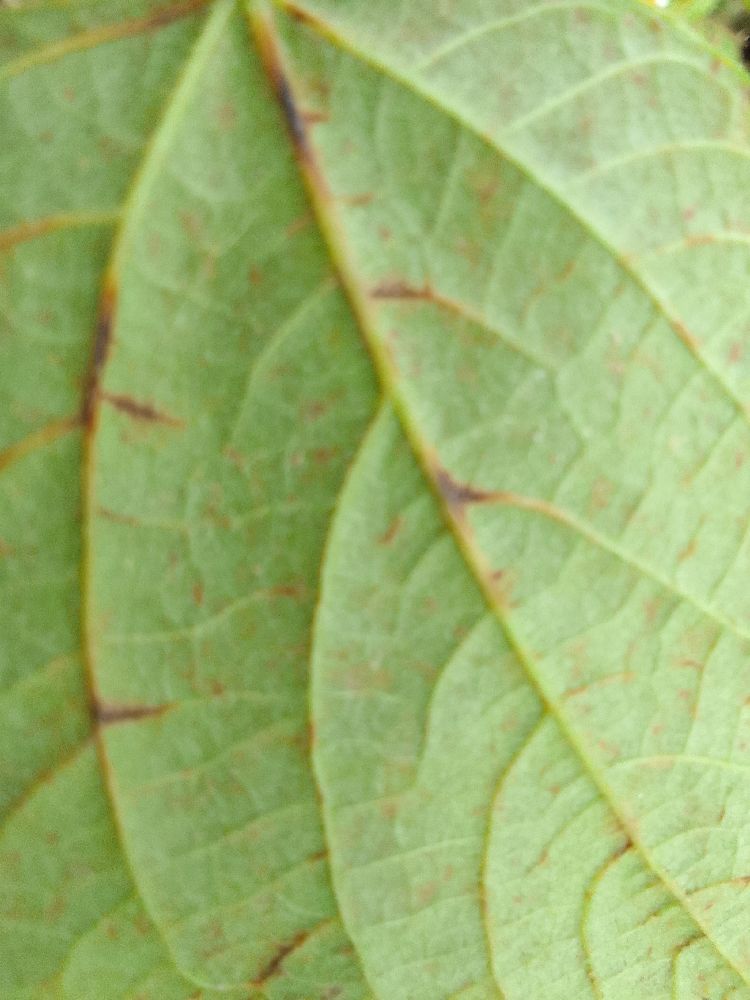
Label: anthracnose